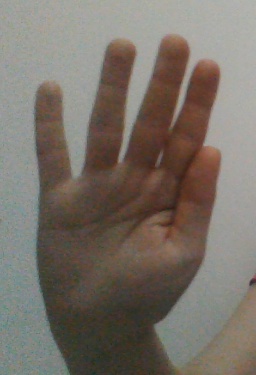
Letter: sheen